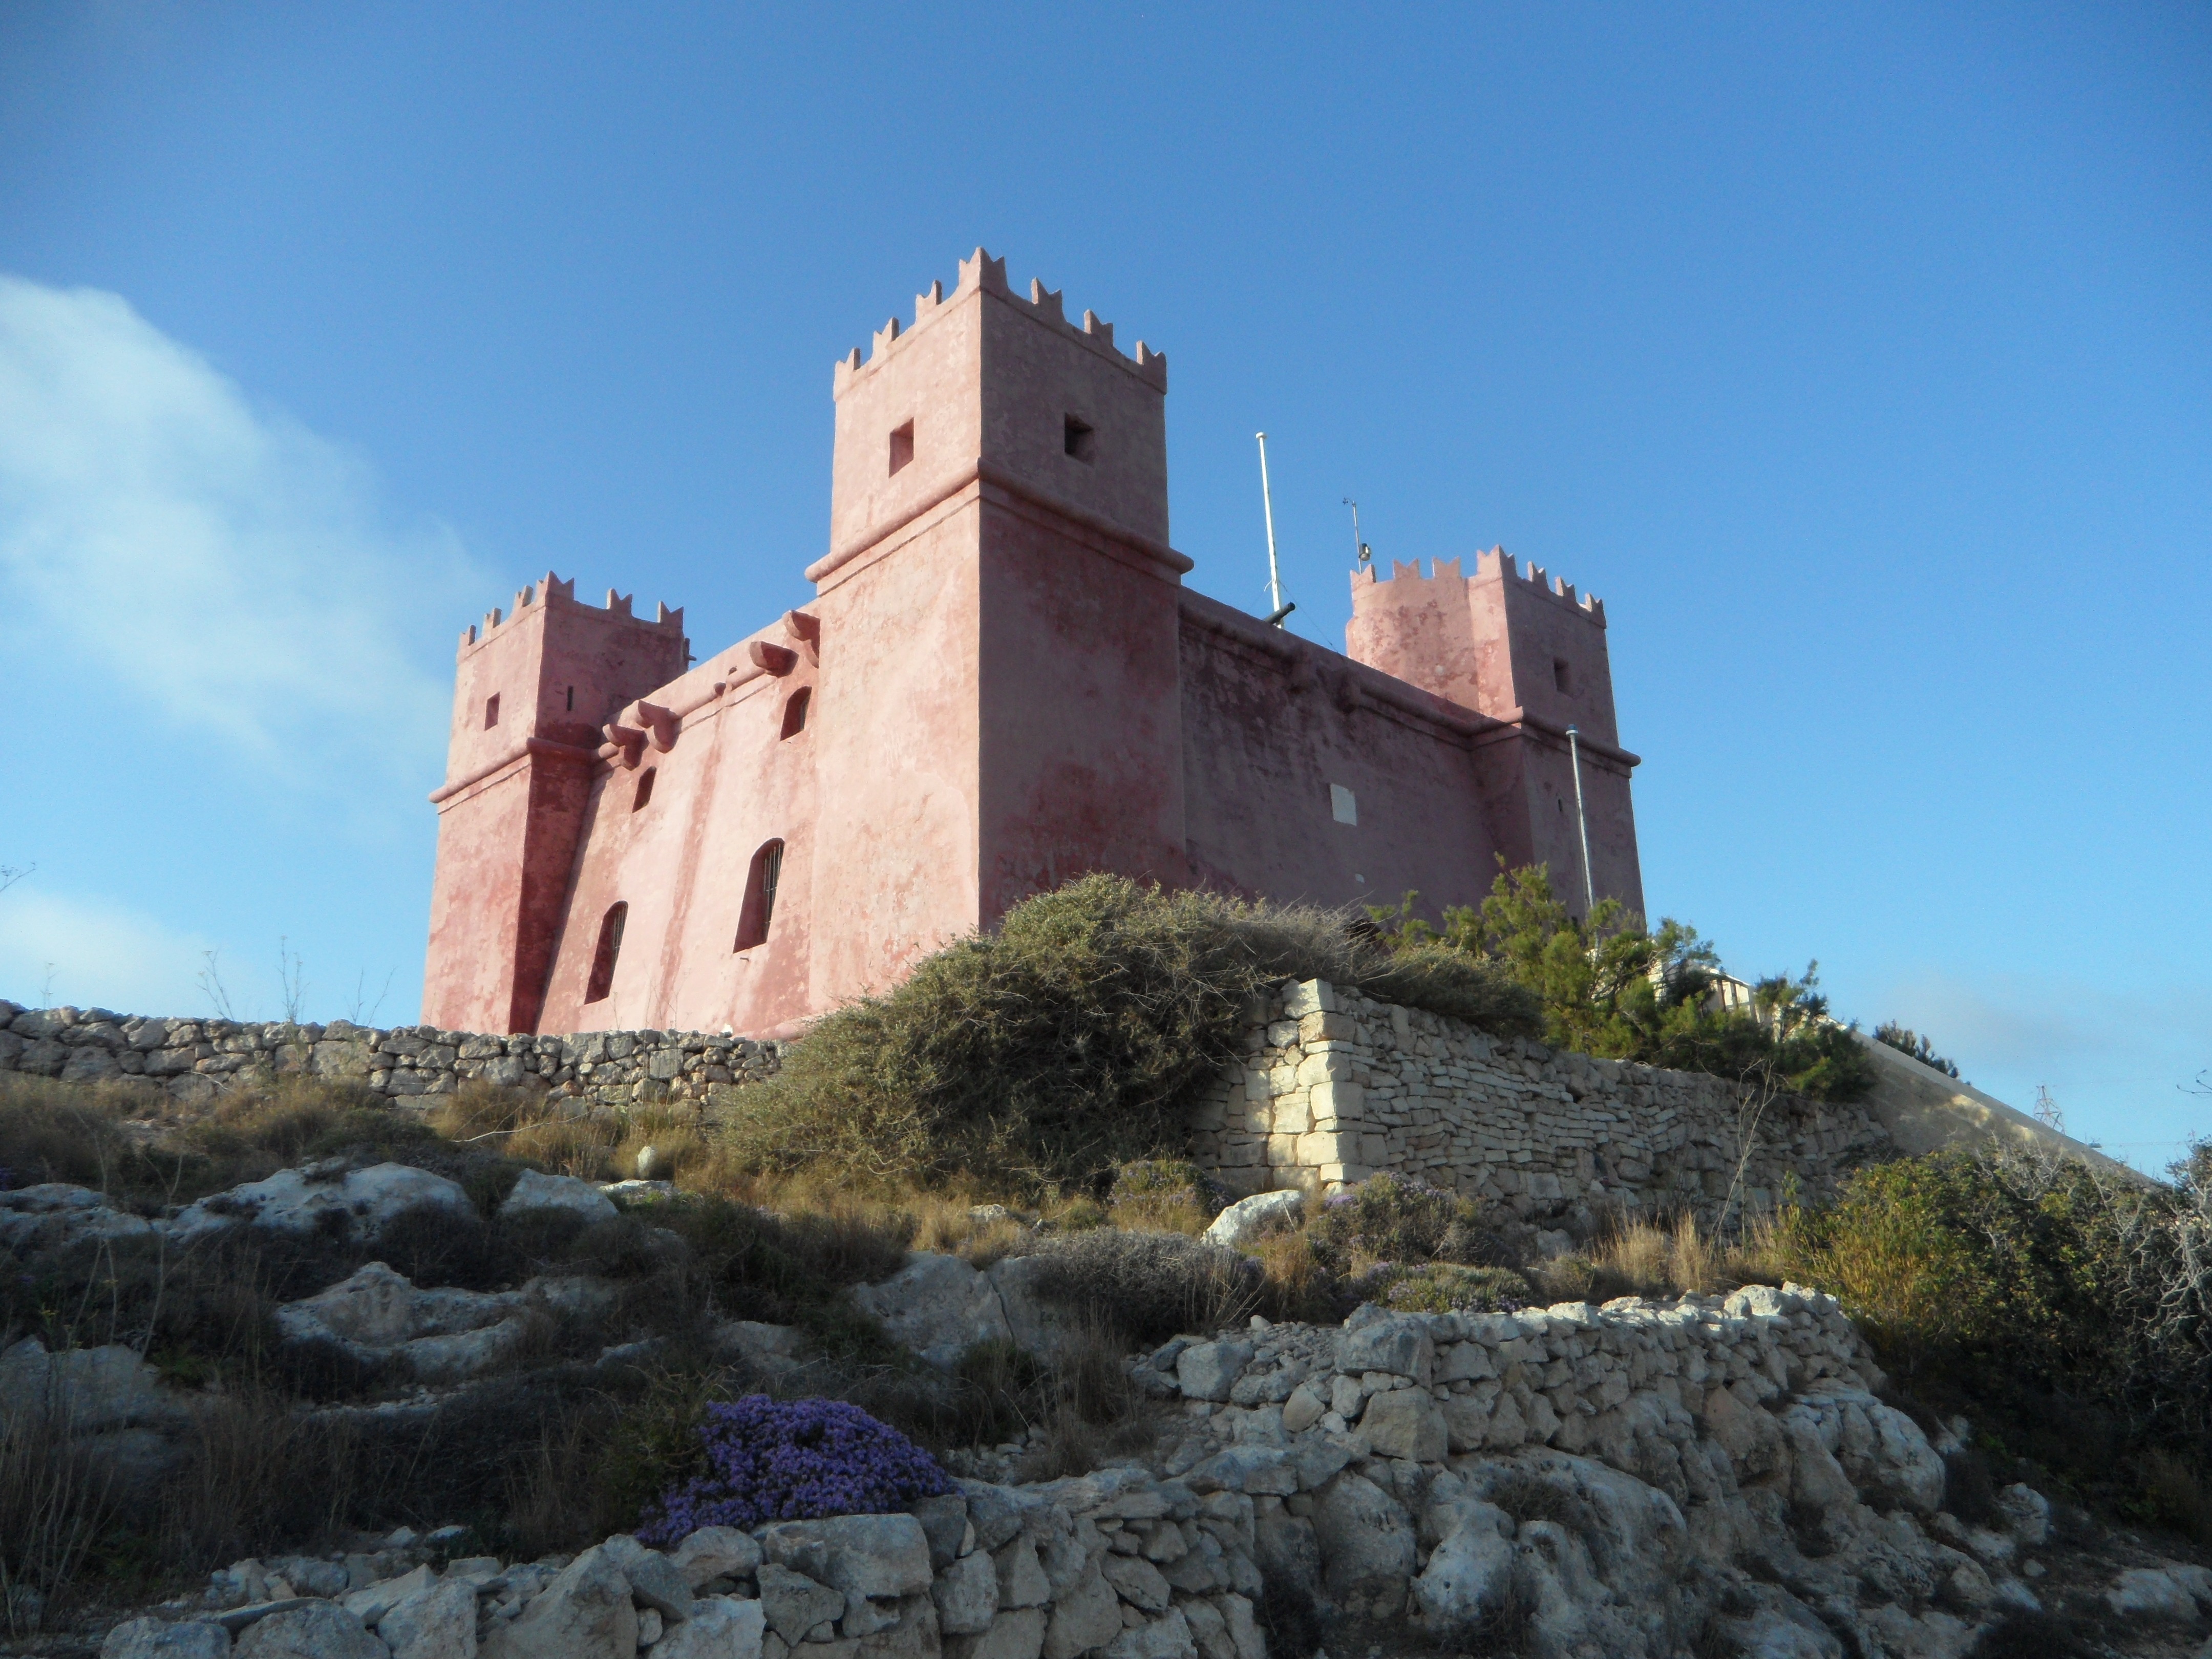
sea, building, chateau, wall, vacation, red, tower, castle, fortification, tourism, fight, exposed, war, fortress, ruins, monastery, malta, historically, sublime, defense, outstanding, defense system, red tower, dominating